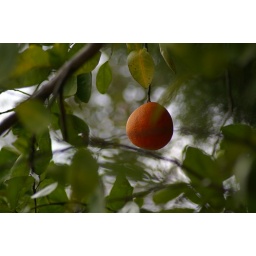
An orange from my neighbor's Orange tree, which hangs over the fence into my yard.